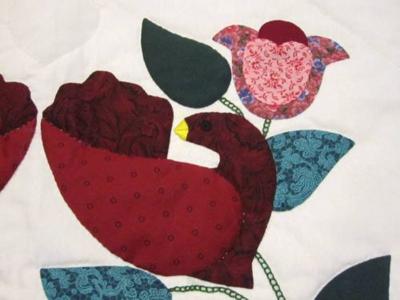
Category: table